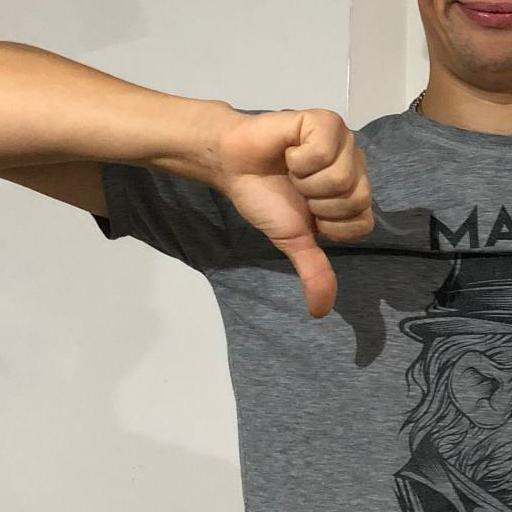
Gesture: dislike